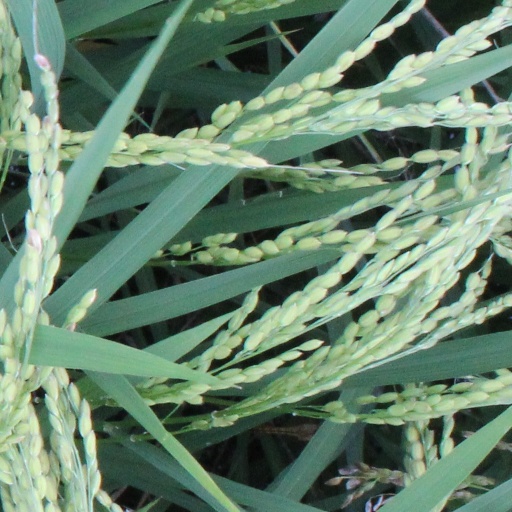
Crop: rice